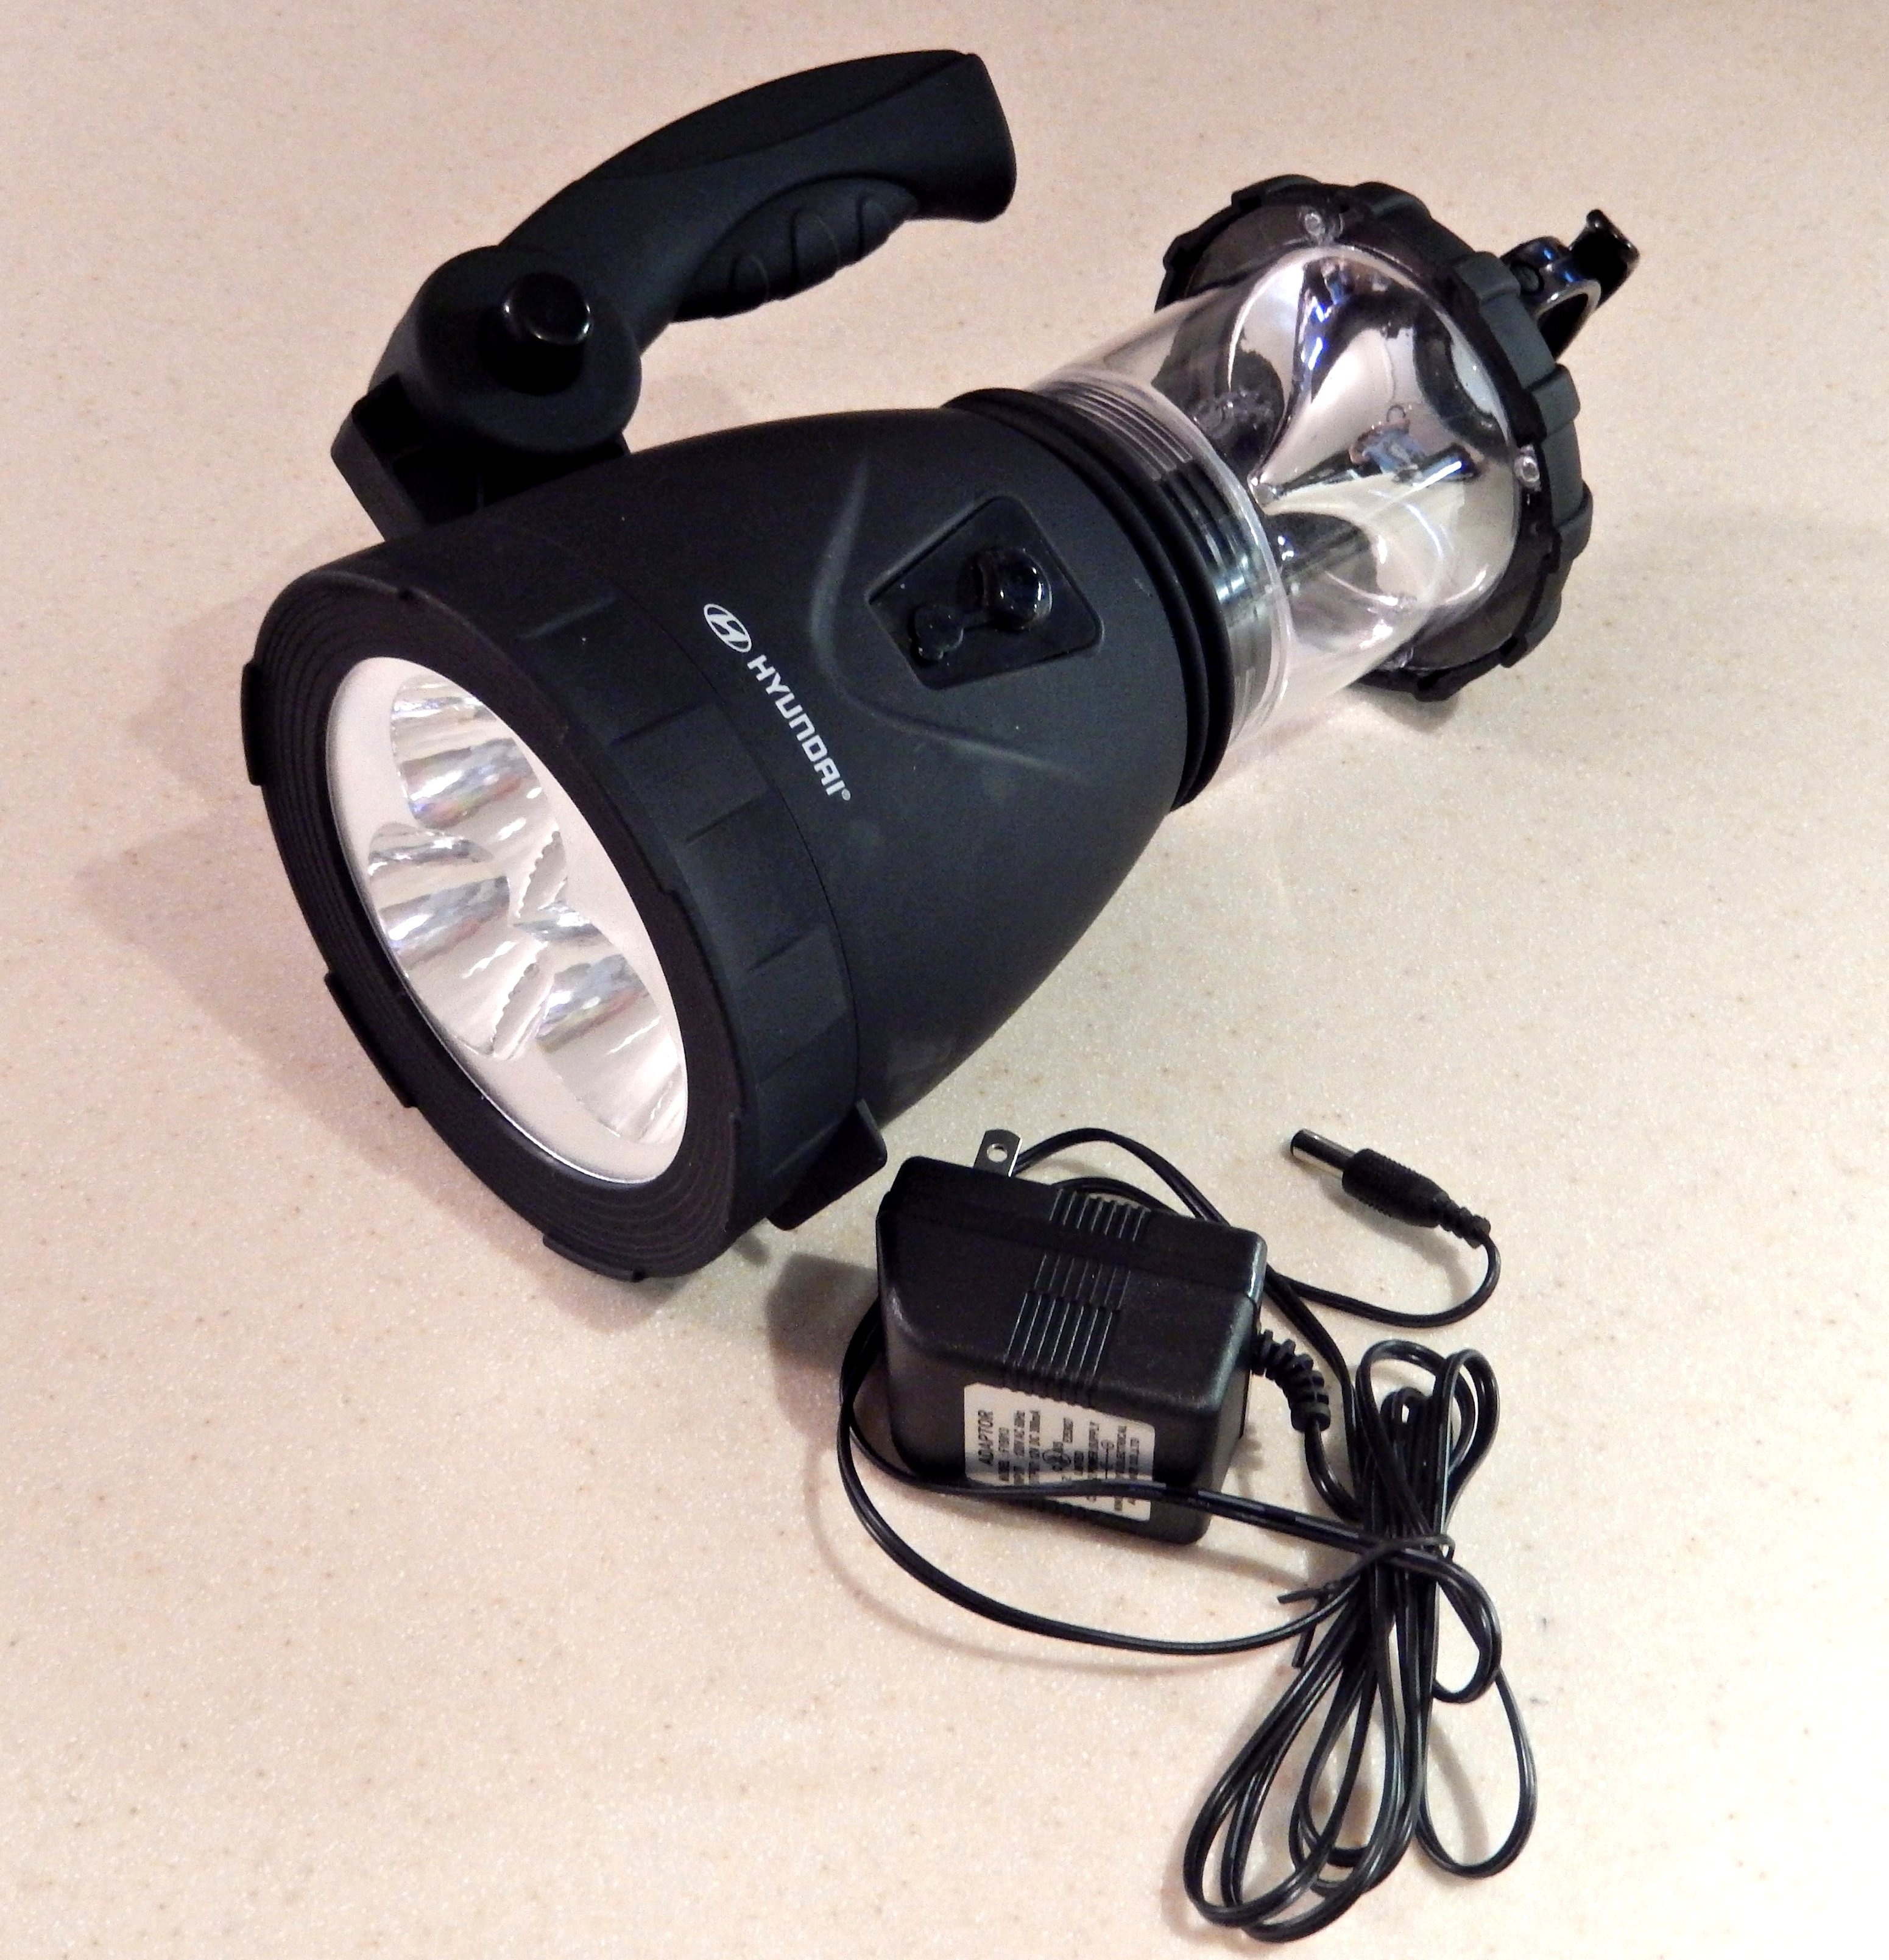
light, technology, automobile, lighting, headlamp, product, goggles, flashlight, charger, automotive lighting